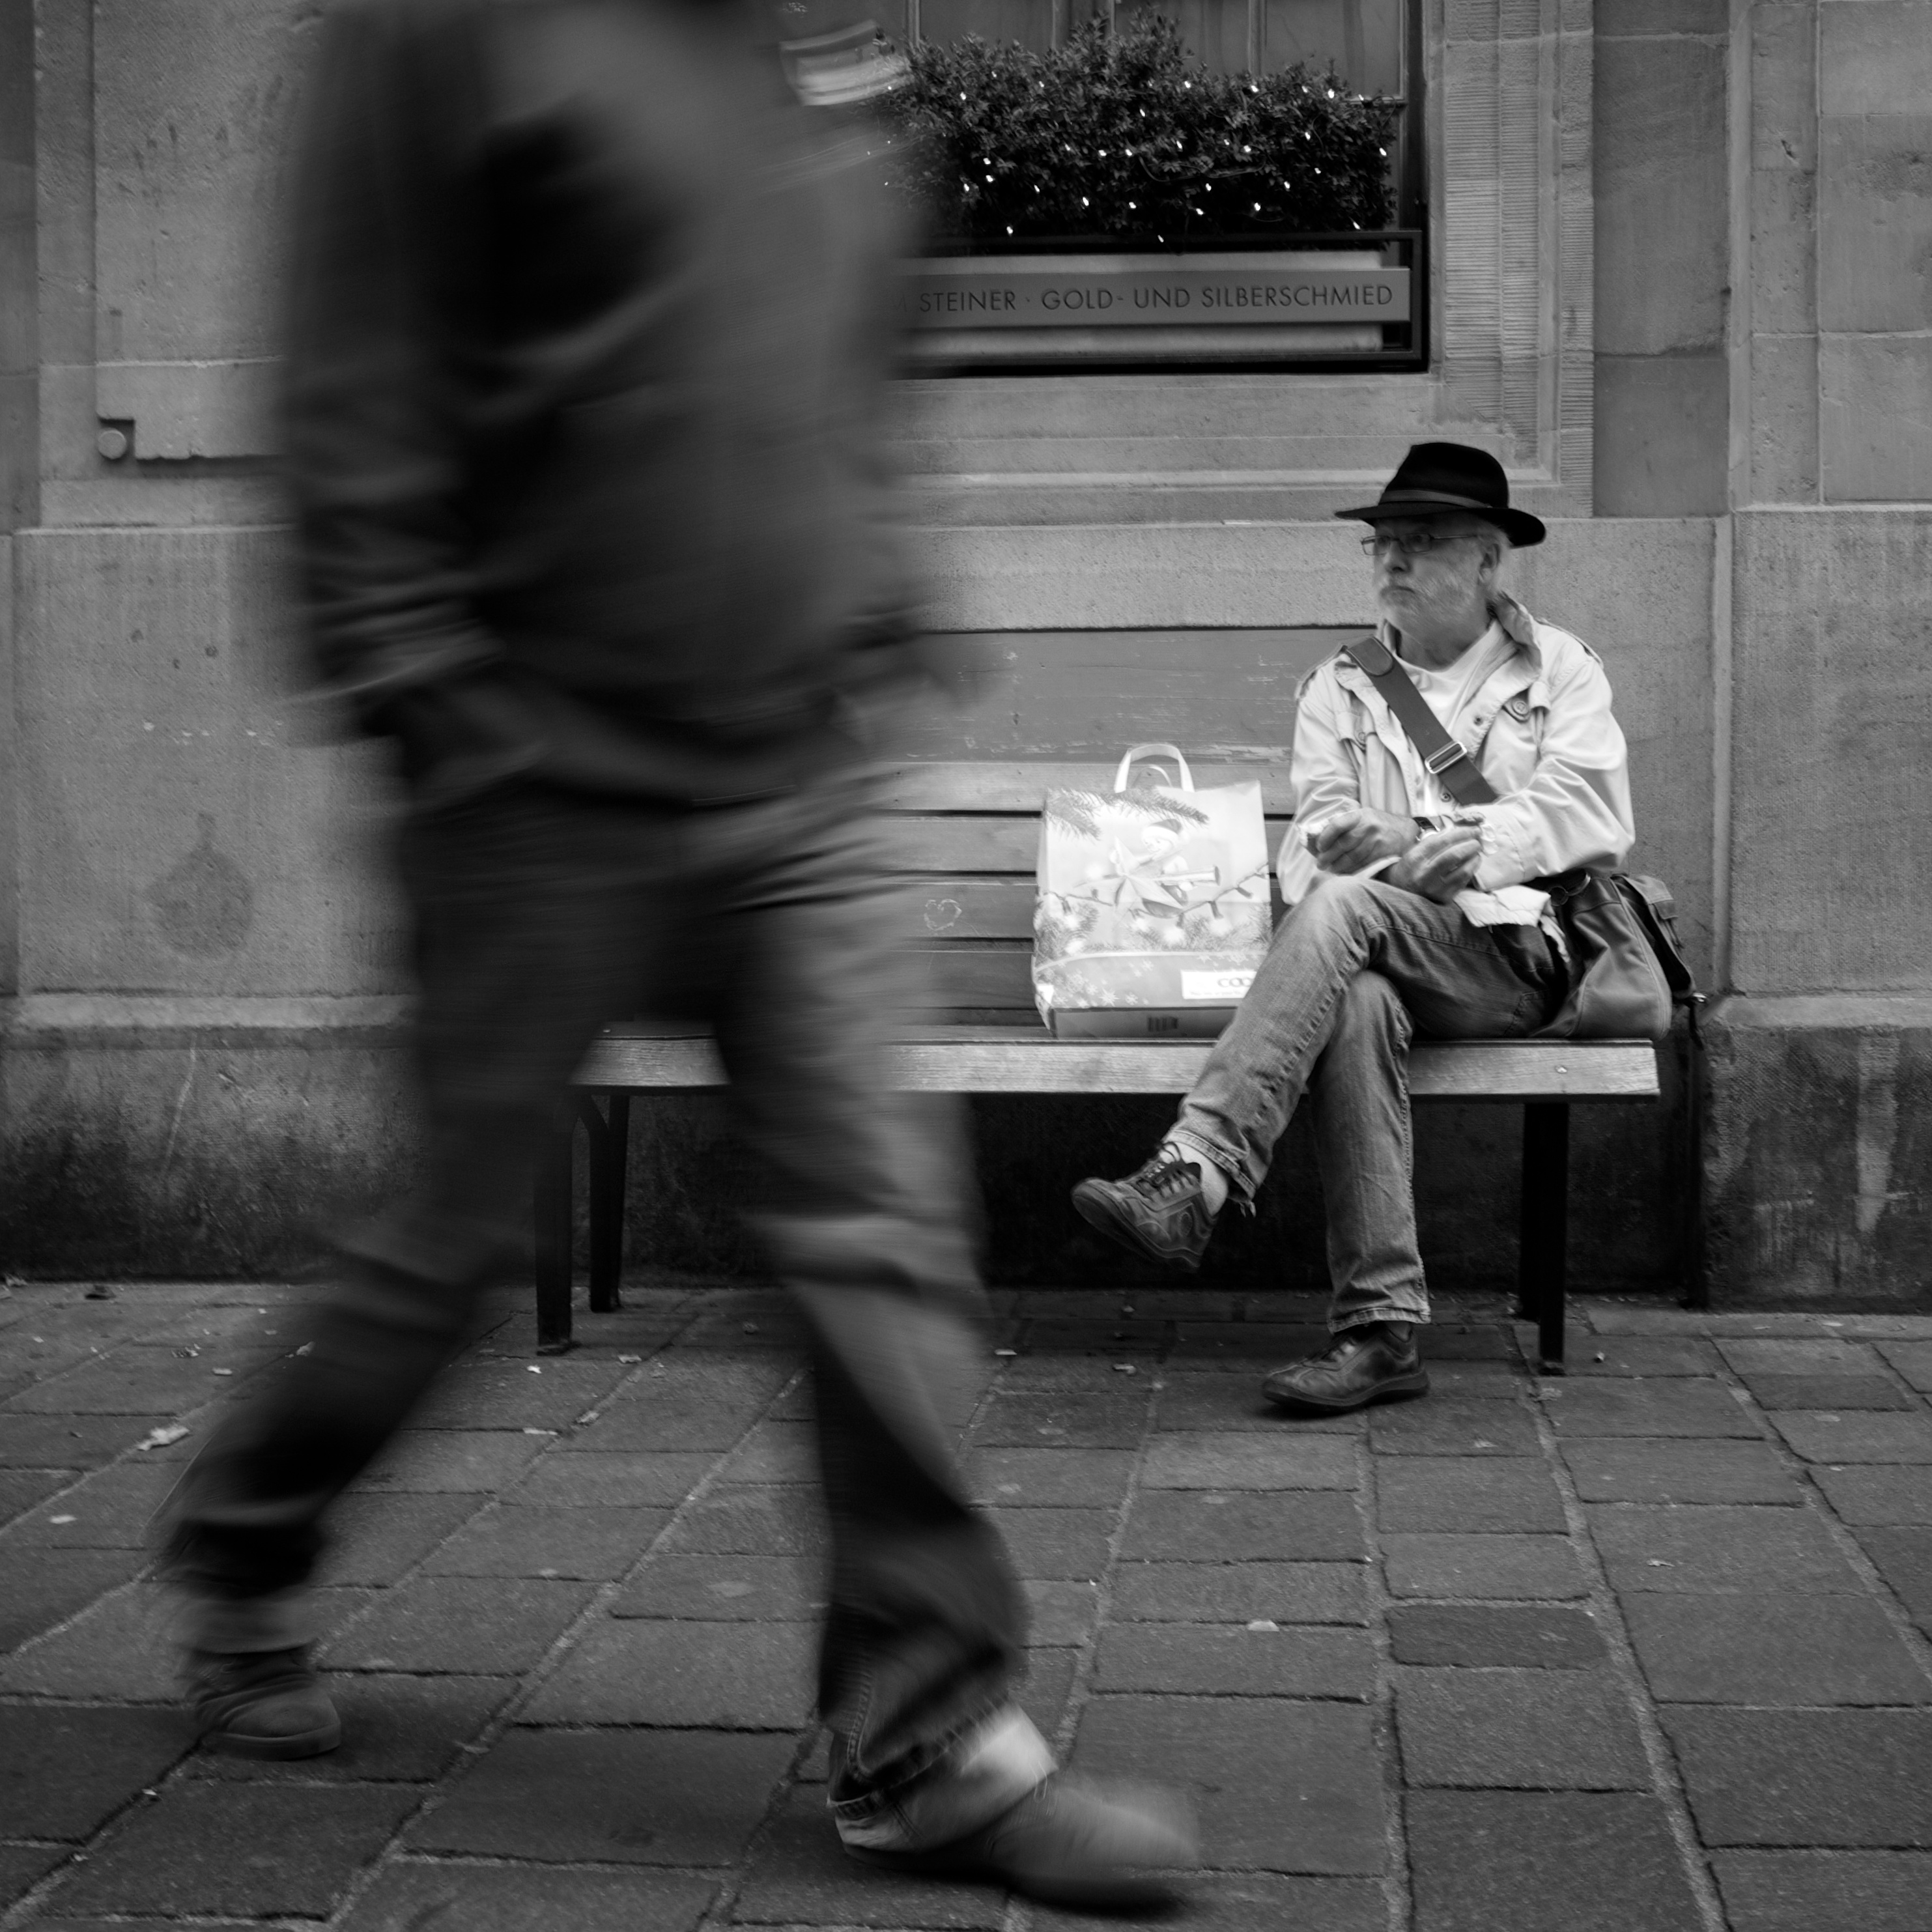
man, black and white, road, white, street, photography, ebook, male, standing, sitting, training, black, monochrome, streetphotography, flickr, thomas, video, infrastructure, olympus, photograph, snapshot, omd, fuji, leica, monochrom, leuthard, hcb, thomasleuthard, interaction, monochrome photography, film noir, human positions